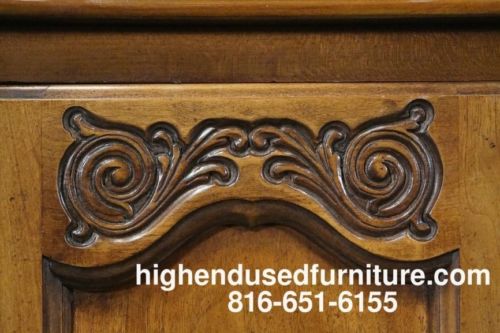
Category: cabinet